A Watchdog's Tale

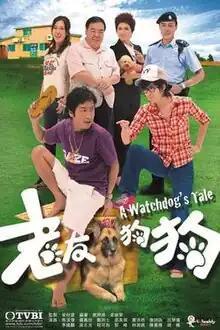
Official poster

A Watchdog's Tale (Traditional Chinese: , literally "Friends of Dogs"), is a 2010 TVB modern drama series. It stars Linda Chung and Steven Ma as the main leads, with Kent Cheng, Natalie Tong, Raymond Wong and Maggie Shiu as the major supporting cast.